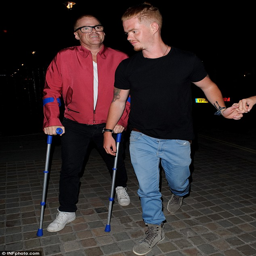
keeping busy : teamed a bright red jacket with black trousers and trainers